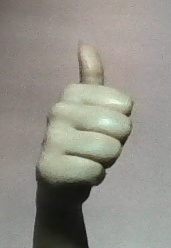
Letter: aleff